Stanislas Spero Adotevi

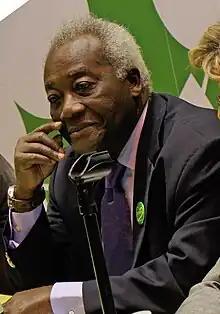
Adotevi in 2012

Stanislas Spero Adotevi (4 February 1934 Lomé – 7 February 2024) was a Beninese politician, civil servant and UNICEF official. He served in Benin's government as Minister of Information in 1963 and as Minister of Culture between 1965 and 1968. He was later Director of the Institute of Applied Research and Director of the National Archives and Museums. In 1981 he was appointed UNICEF Representative in the Republic of Upper Volta (Burkina Faso) and in 1987 he became the UNICEF Regional Director for West and Central Africa, directing UNICEF's work in 23 African countries. In 1995 he was appointed Special Advisor to UNICEF Executive Director Carol Bellamy. Adotevi died on 7 February 2024, three days after his 90th birthday.